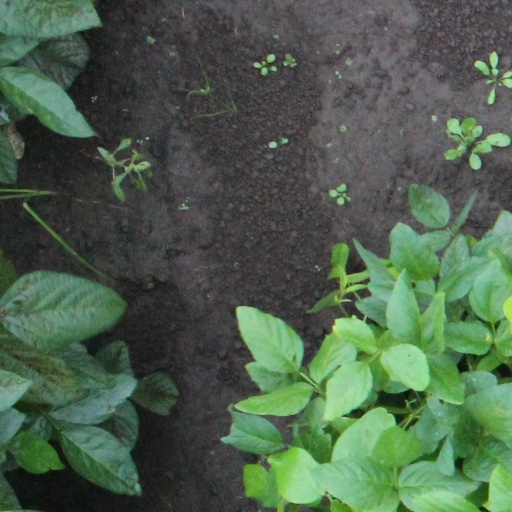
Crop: soybean